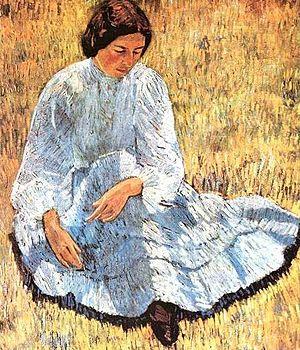
Toison d'or est une revue mensuelle artistique et littéraire qui parut à Moscou de 1906 à 1909. Trente-quatre numéros de la revue furent publiés en tout. Le nom choisi fait référence au cercle des symbolistes de Saint-Pétersbourg appelés les « Argonautes ».
Robert Rafaïlovitch Falk, est un peintre de l'avant-garde russe.